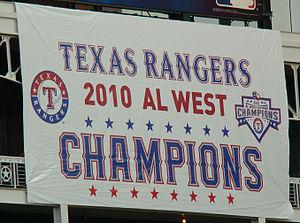
La saison 2010 des Rangers du Texas est la 50ᵉ saison en ligue majeure pour cette franchise. Les Rangers remportent leur premier titre de champion de la Ligue américaine mais échouent en Série mondiale face aux Giants de San Francisco.